Studio 8H

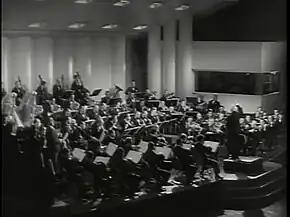
NBC Symphony Orchestra performing in 8H (still from a 1944 film)

Studio 8H is now most prominent for housing the NBC sketch comedy show "Saturday Night Live", which is broadcast live. It was revamped just before the 1975 premiere of "SNL" at a cost of $250,000. Two episodes of NBC sitcom "30 Rock", "Live Show" and "Live from Studio 6H" were also broadcast live from the studio, a departure from the show's usual film format.